Shivaji

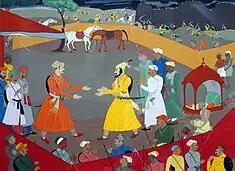
Raja Jai Singh of Amber receiving Shivaji a day before concluding the Treaty of Purandar

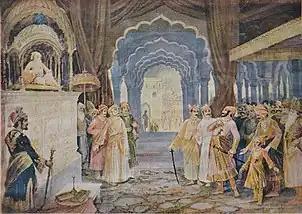
20th century depiction by M.V. Dhurandhar of Raja Shivaji at the court of Mughal Badshah, Aurangzeb.

The attacks on Shaista Khan and Surat enraged Aurangzeb. In response, he sent the Rajput general Jai Singh I with an army numbering around 15,000 to defeat Shivaji. Throughout 1665, Jai Singh's forces pressed Shivaji, with their cavalry razing the countryside, and besieging Shivaji's forts. The Mughal commander succeeded in luring away several of Shivaji's key commanders, and many of his cavalrymen, into Mughal service. By mid-1665, with the fortress at Purandar besieged and near capture, Shivaji was forced to come to terms with Jai Singh. Shivaji is noted to have said when receiving Jai Singh "I have come as a guilty slave to seek forgiveness, and it is for you to pardon or kill me at your pleasure."